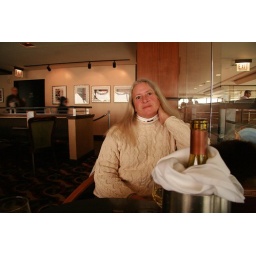
Relaxing with a bottle of wine in the 96th floor lounge.